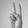
ASL letter: V